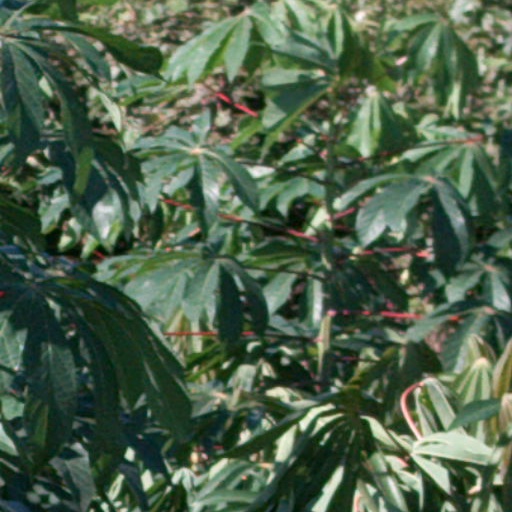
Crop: cassava